Cruzan Rum

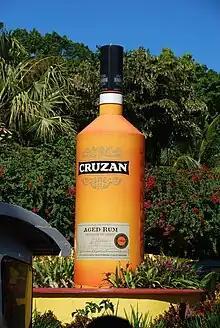
Cruzan Rum bottle at Mountain Hill, St. Thomas, USVI

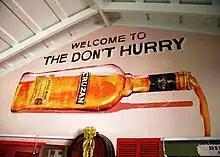
Cruzan Rum Distillery

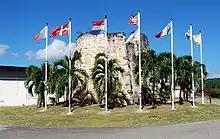
Cruzan Rum Distillery

Cruzan Rum is a rum producer in Saint Croix, U.S. Virgin Islands and owned by Suntory Global Spirits, a subsidiary of Suntory Holdings of Osaka, Japan. Founded in 1760, it claims the distinction of being "the most honored rum distillery in the world." For eight generations, and through various changes in corporate ownership, it has been managed by the Nelthropp family.